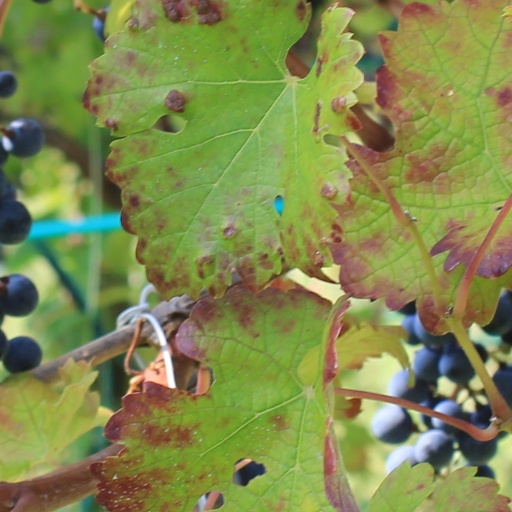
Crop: grape